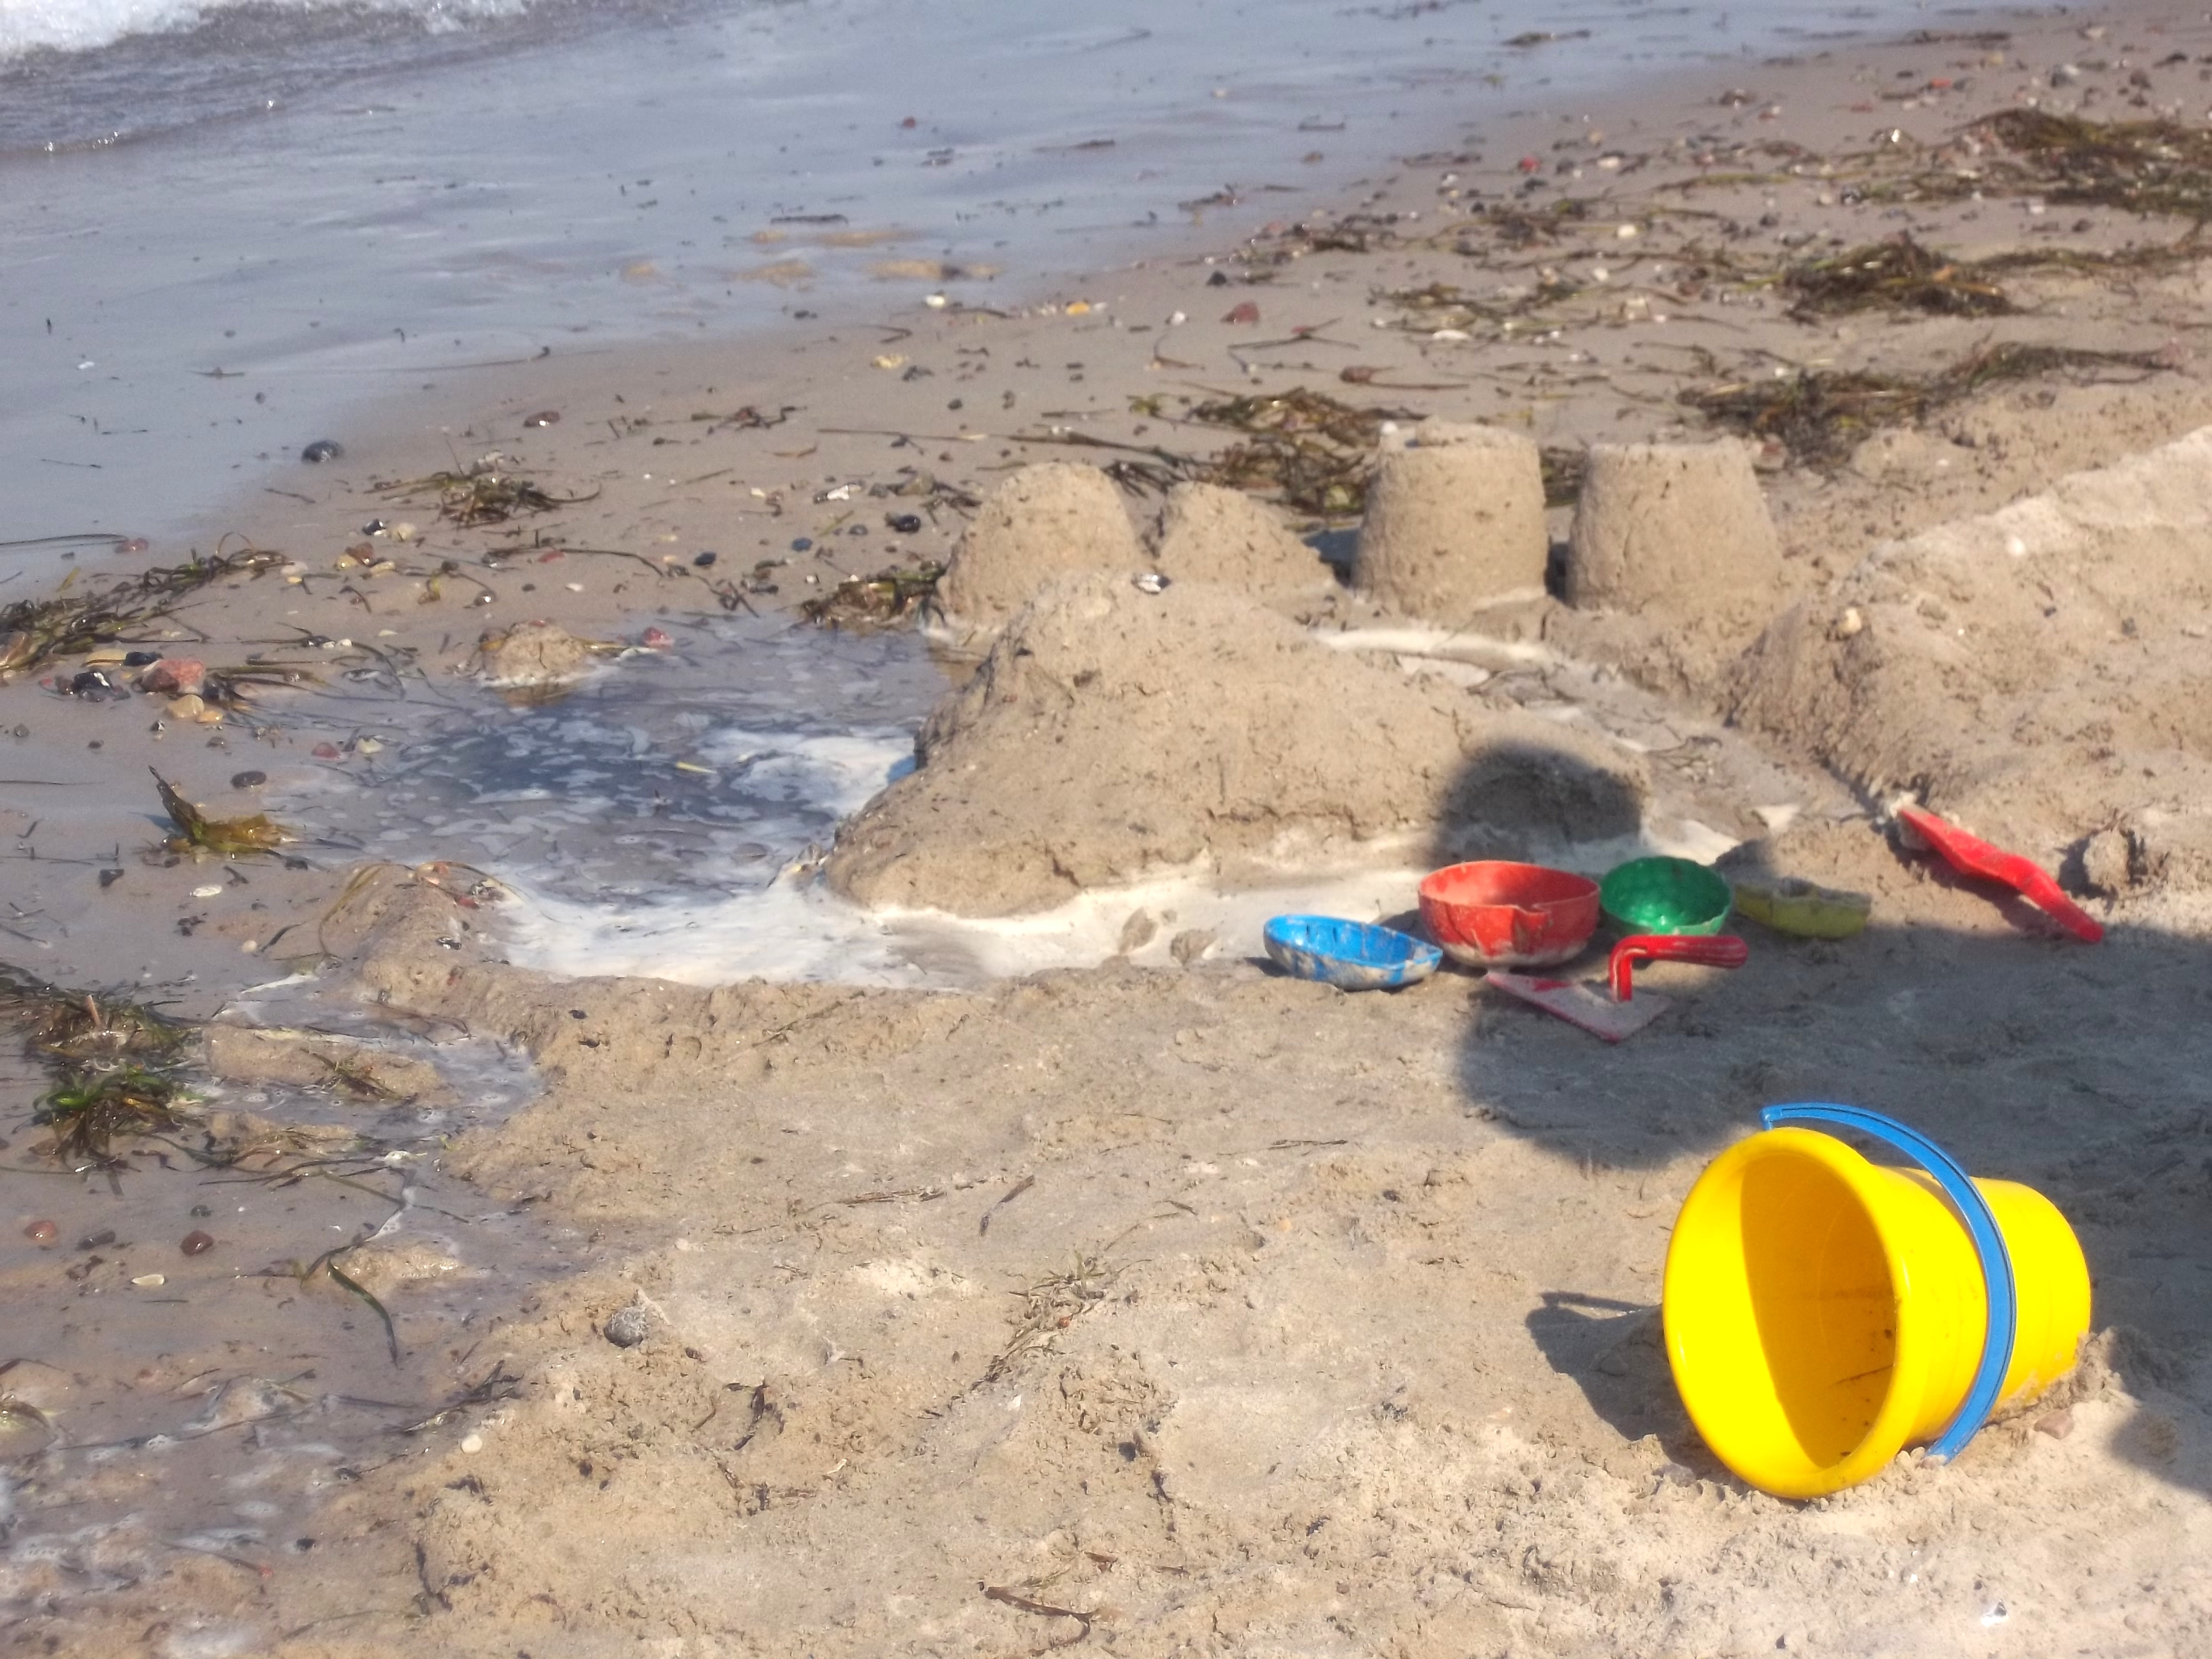
beach, sea, sand, holiday, soil, bucket, sandburg, baltic sea, sand toys, geological phenomenon, moulds